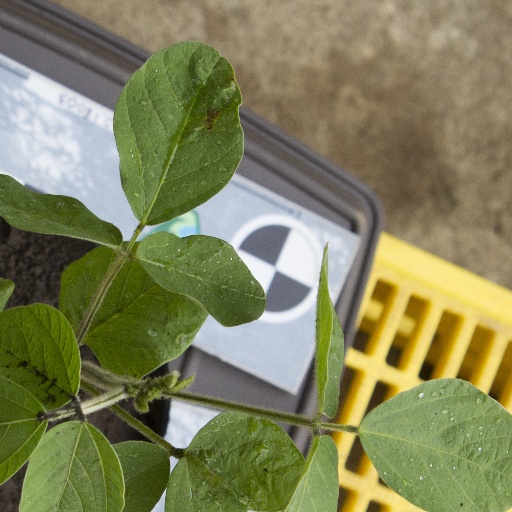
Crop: soybean